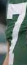
Number: 7